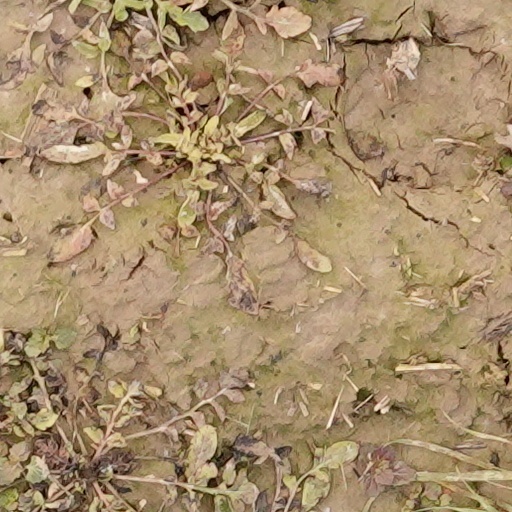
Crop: wheat